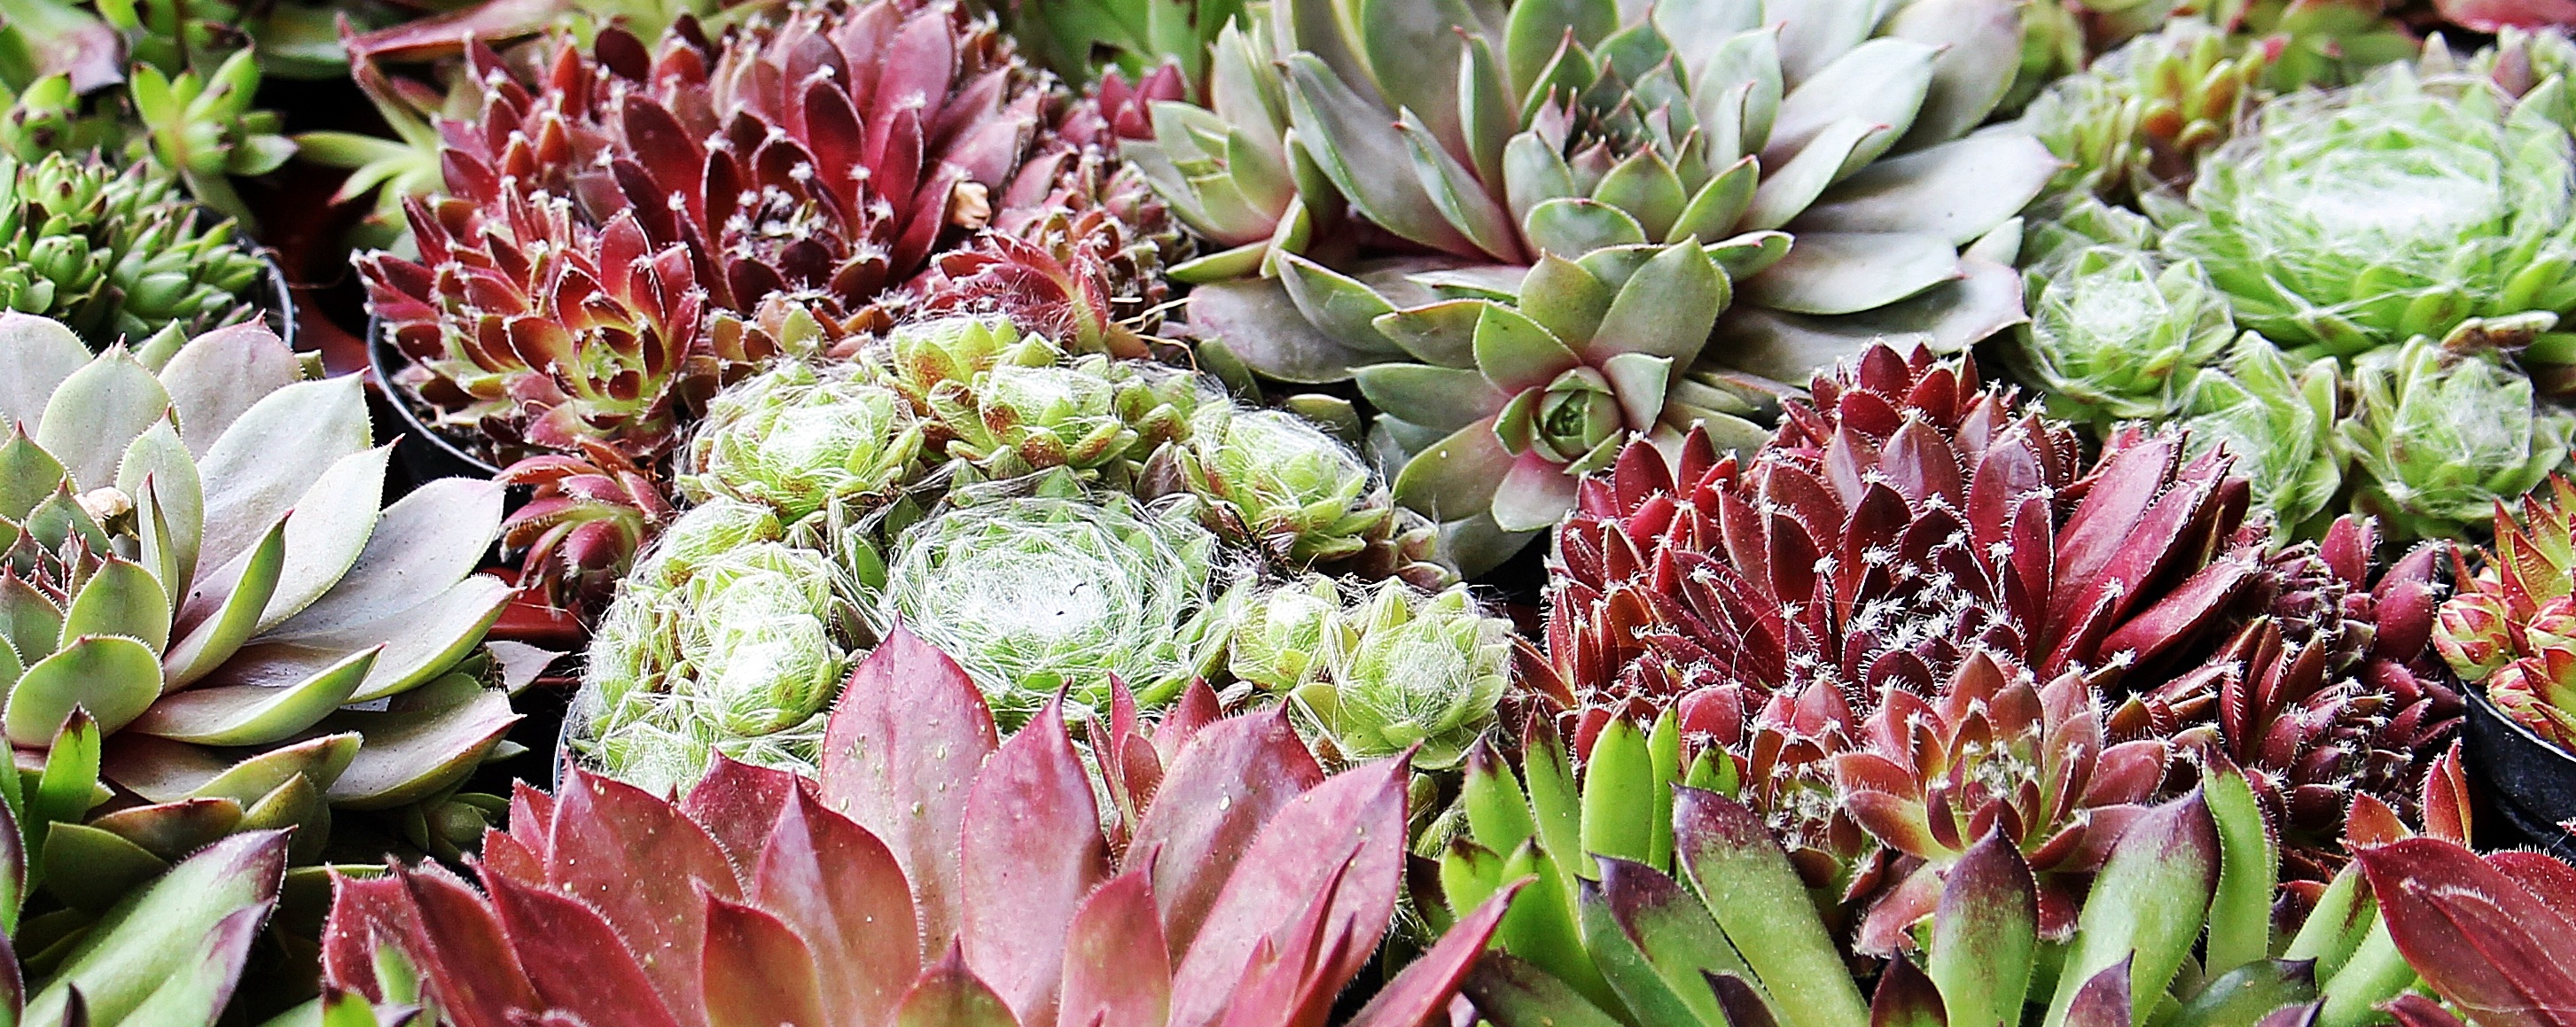
plant, flower, summer, food, spring, produce, vegetable, market, botany, garden, flora, market stall, stand, background, floristry, hardy, farmers local market, ground cover, flowering plant, stone garden, stone crop, flowers was, land plant